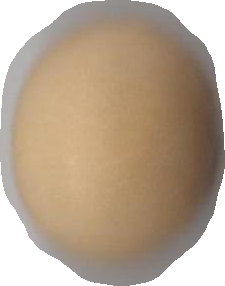
Variety: Grobogan